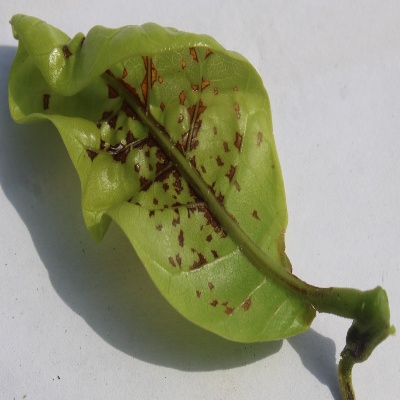
Crop: Cashew
Condition: anthracnose